Isaac Redman

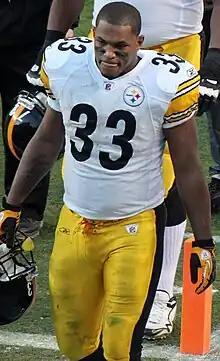
Redman with the Pittsburgh Steelers in 2011

Isaac Redman (born November 10, 1984) is an American former professional football player who was a running back in the National Football League (NFL). He was signed by the Pittsburgh Steelers as an undrafted free agent in 2009. He played college football for the Bowie State Bulldogs.